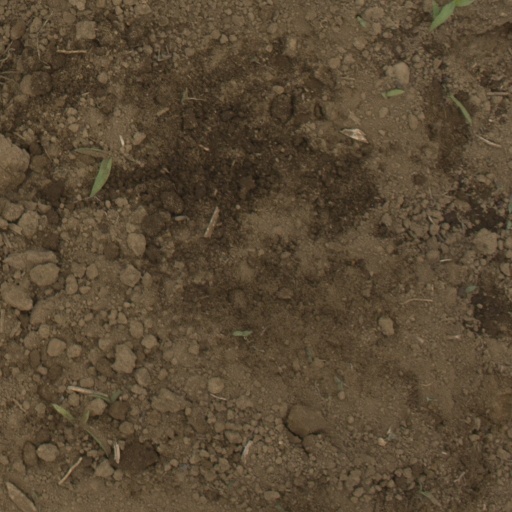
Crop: Jerusalem artichoke